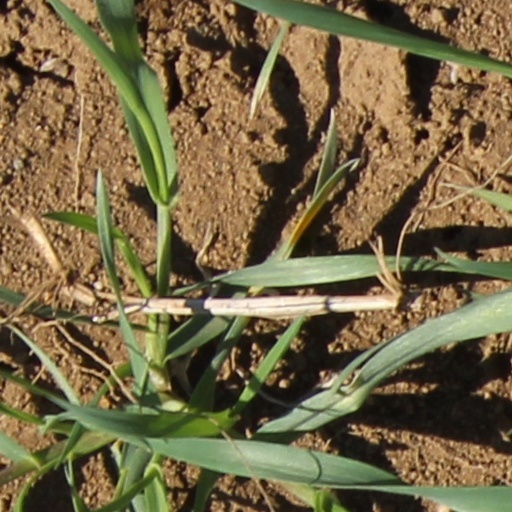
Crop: wheat